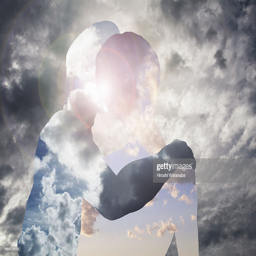
the couple made of clouds are kissing in the sky